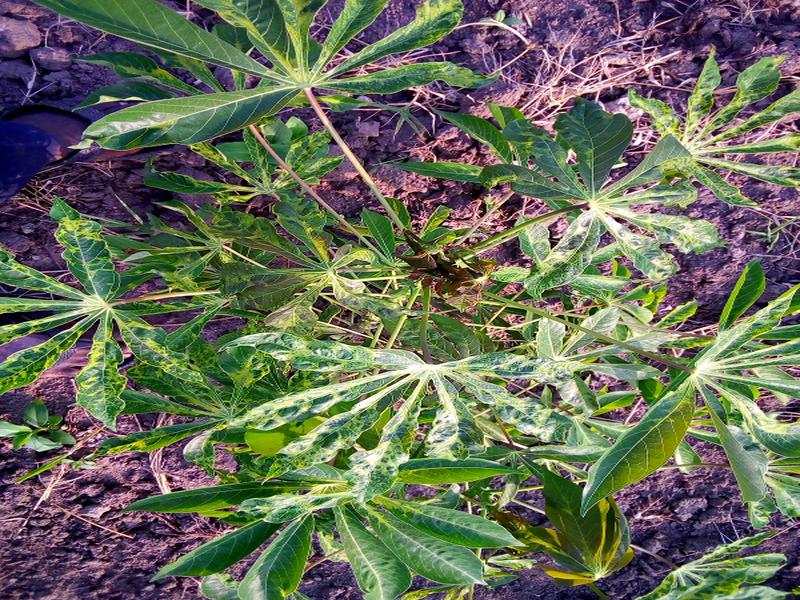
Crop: cassava
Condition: mosaic_disease